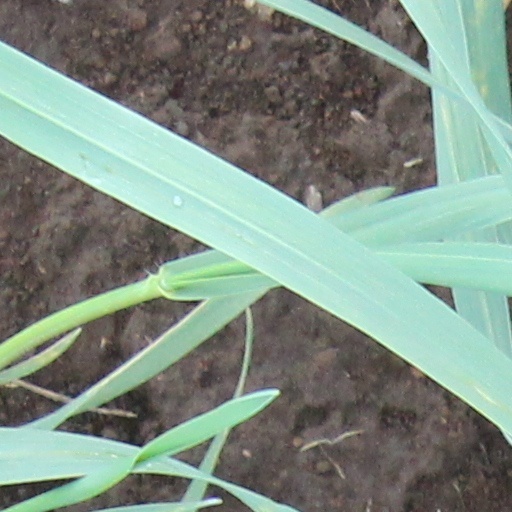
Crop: wheat